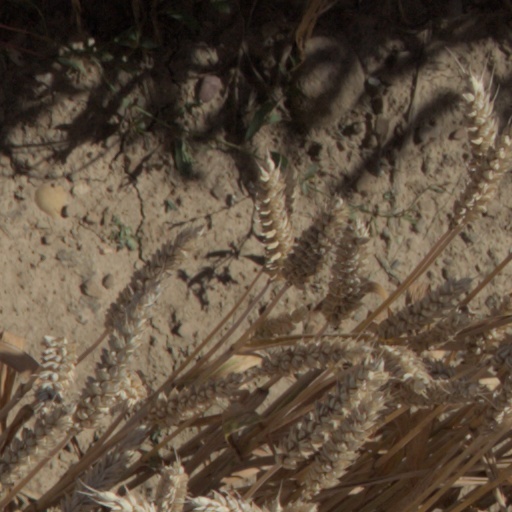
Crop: wheat